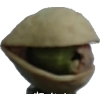
Label: pistachio